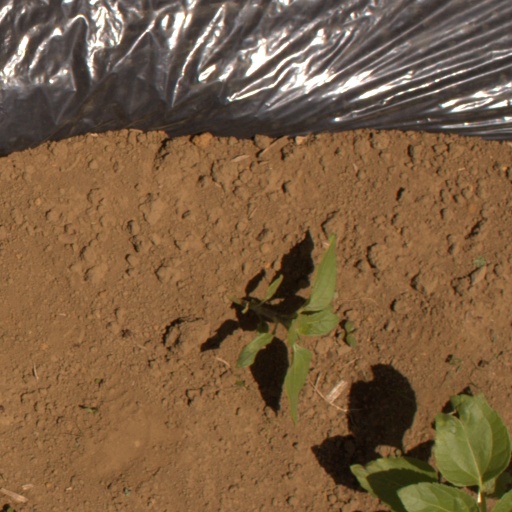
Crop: Jerusalem artichoke